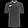
Label: T - shirt / top